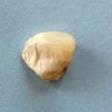
Maize quality: Bad